Choking

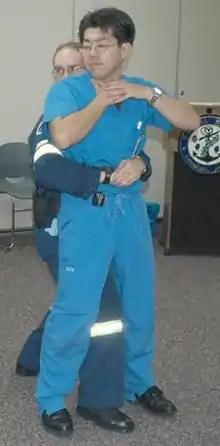
A demonstration of abdominal thrusts on a person showing signs of choking

Choking, also known as foreign body airway obstruction (FBAO), is a phenomenon that occurs when breathing is impeded by a blockage inside of the respiratory tract. An obstruction that prevents oxygen from entering the lungs results in oxygen deprivation. Although oxygen stored in the blood and lungs can keep a person alive for several minutes after breathing stops, choking often leads to death.